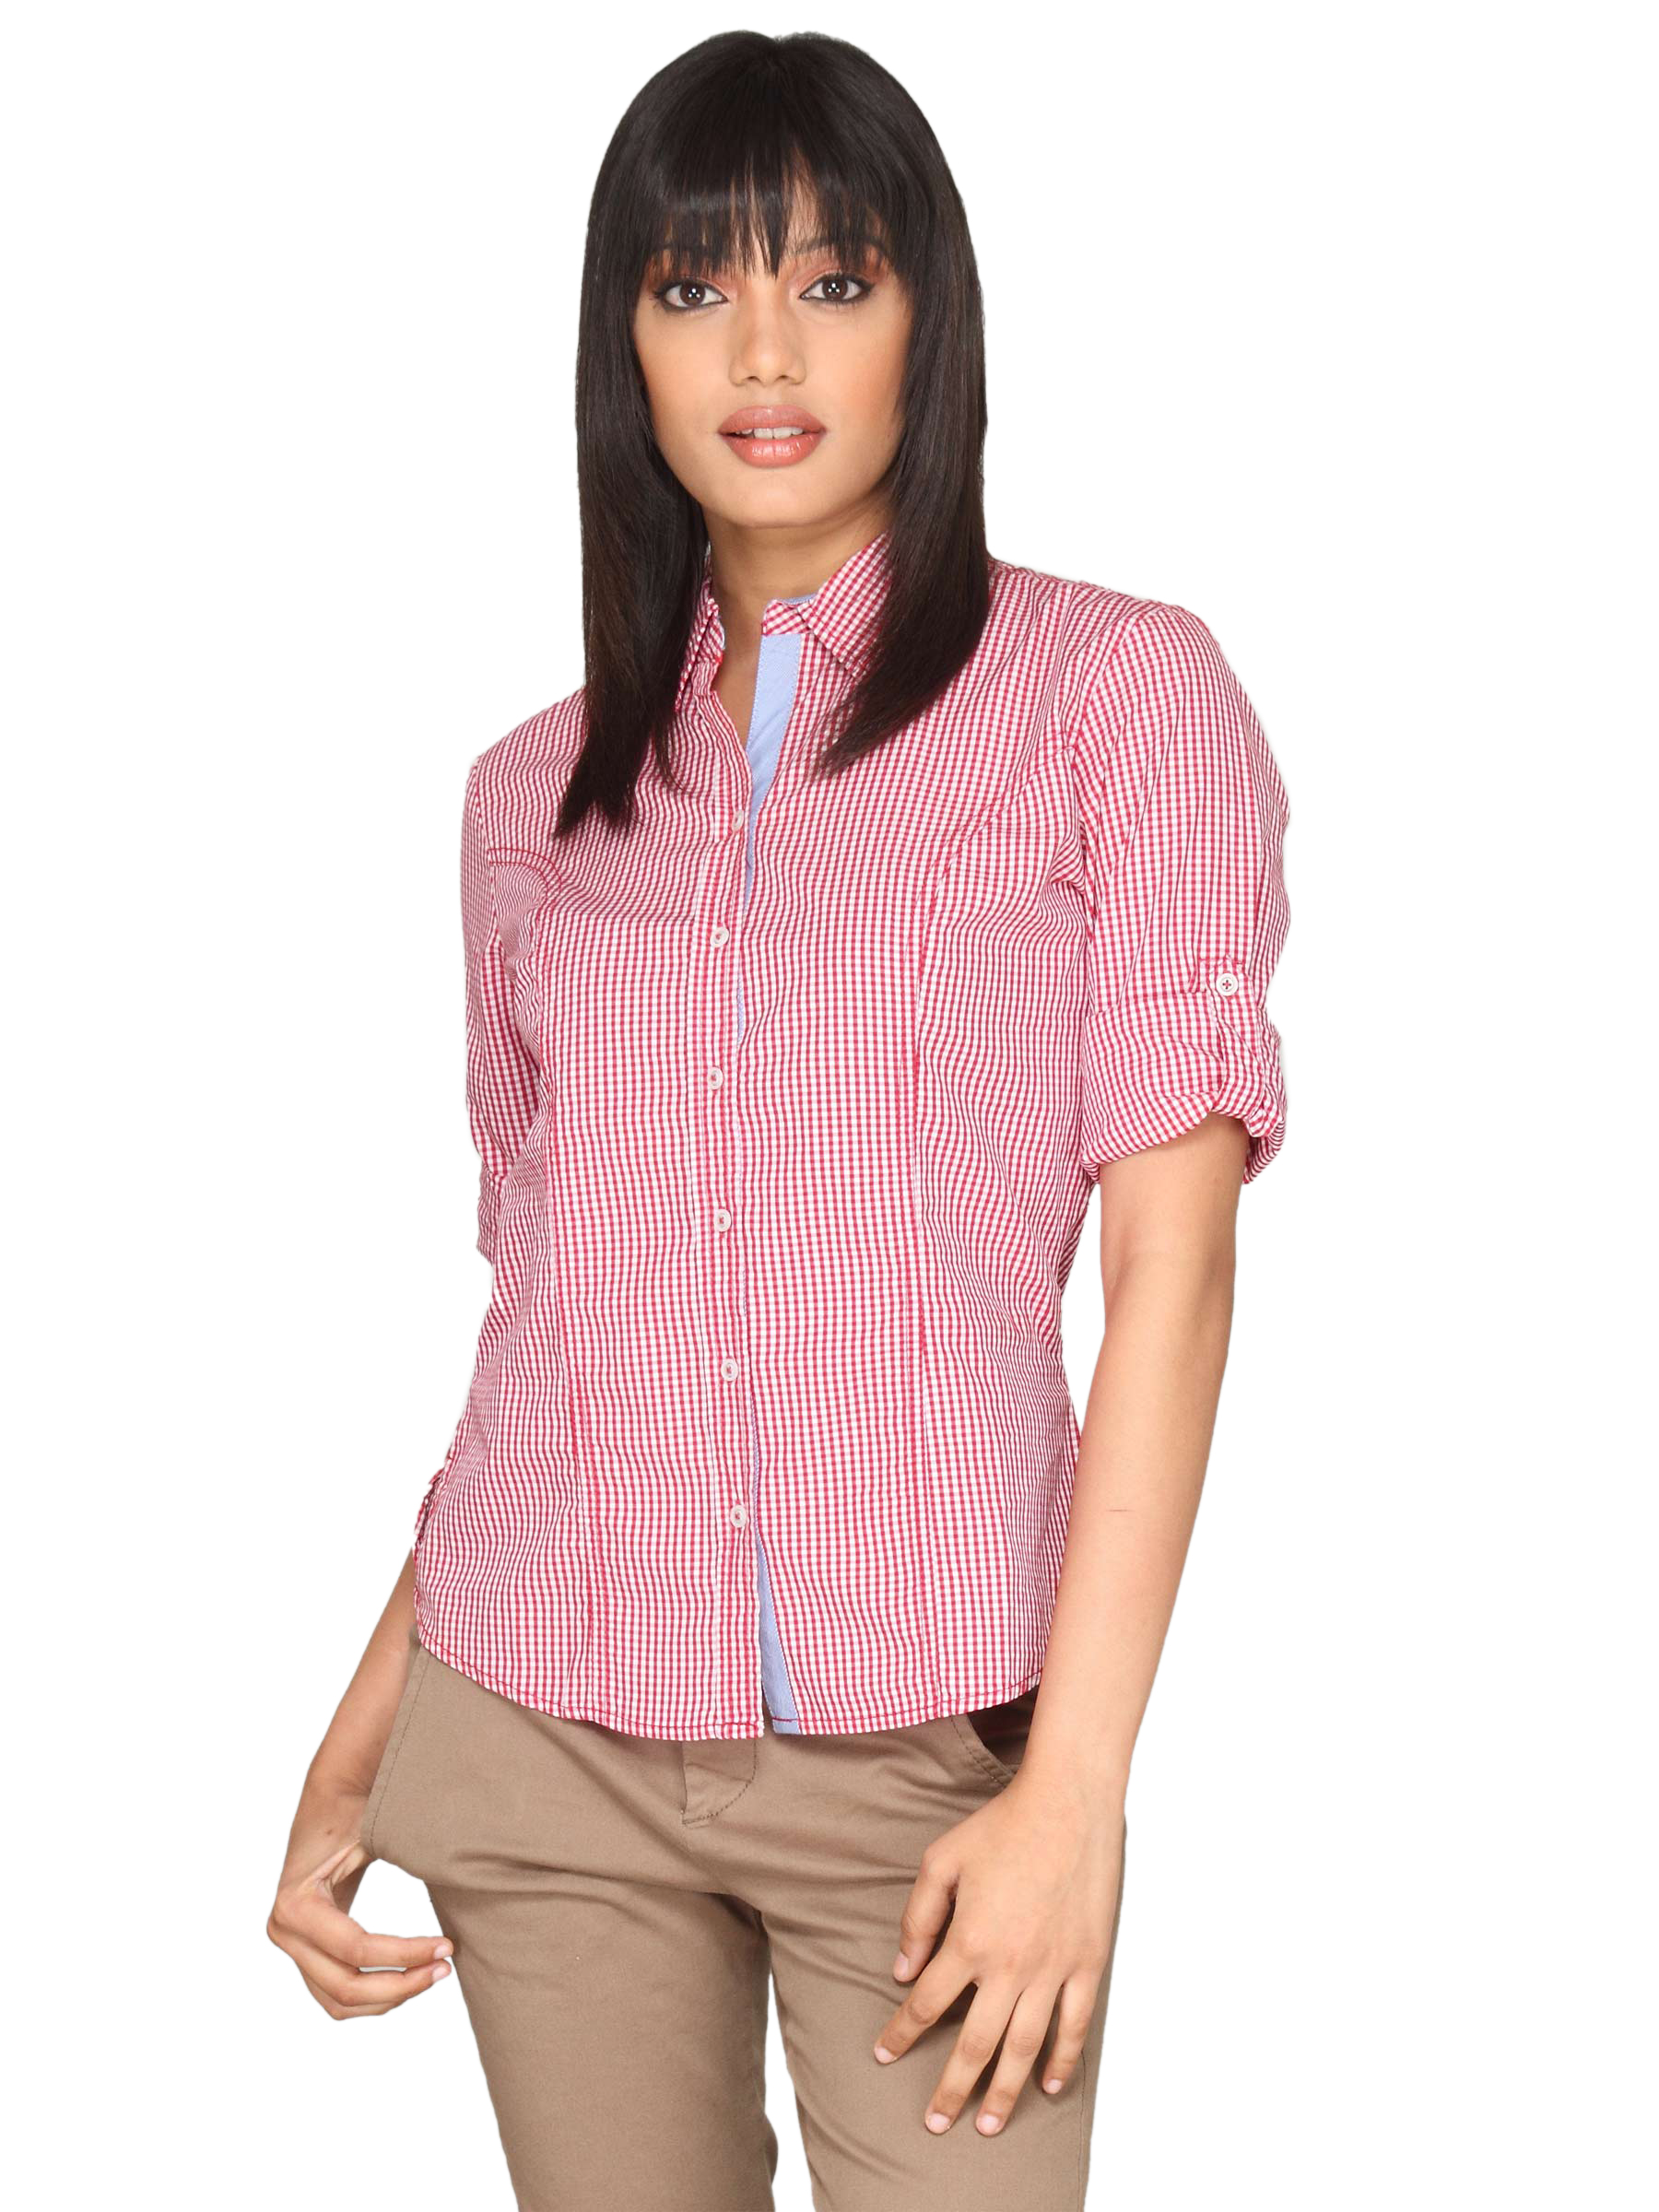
Scullers For Her Women Light Work Red Check Shirts
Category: Apparel / Topwear / Shirts
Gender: Women
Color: Red
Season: Fall 2011
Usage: Casual